New York State Route 18

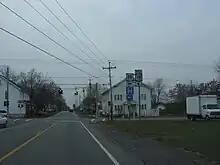
Looking west at the junction of NY 18 and NY 19 in Hamlin. NY 18 initially turned right here and followed modern NY 19 and the now-decommissioned NY 360 into Orleans County.

In 1908, the New York State Legislature created Route 18, an unsigned legislative route that ran from the Pennsylvania state line at Ripley to the mouth of the Niagara River north of Youngstown with a gap through the city of Buffalo. North of Buffalo, Route 18 followed Niagara Falls Boulevard (modern NY 950K and U.S. Route 62 or US 62) to Niagara Falls and current NY 104 and NY 18F between Niagara Falls and Lake Ontario. When the first set of posted routes in New York were assigned in 1924, the portion of legislative Route 18 north of Buffalo became the basis for NY 34, which began at Main Street (NY 5) in Buffalo and followed the path of legislative Route 18 through Niagara Falls and along the Niagara River to Lake Ontario. NY 18 was assigned at the same time; however, it initially went from the Pennsylvania state line at Limestone north to Buffalo along what is now US 219, NY 417, NY 353 and US 62. In Cattaraugus County, NY 18 initially followed Leon and New Albion Roads between Cattaraugus and Little Valley.